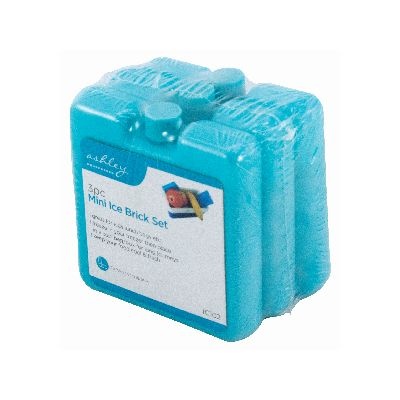
BLACKSPUR 3PC MINI ICE BRICK SET
BLACKSPUR 3PC MINI ICE BRICK SET IC102
Brand: coopersofbarnett
Category: Home & Garden > Kitchen & Dining > Barware > Beverage Tubs & Chillers > Beverage Chillers